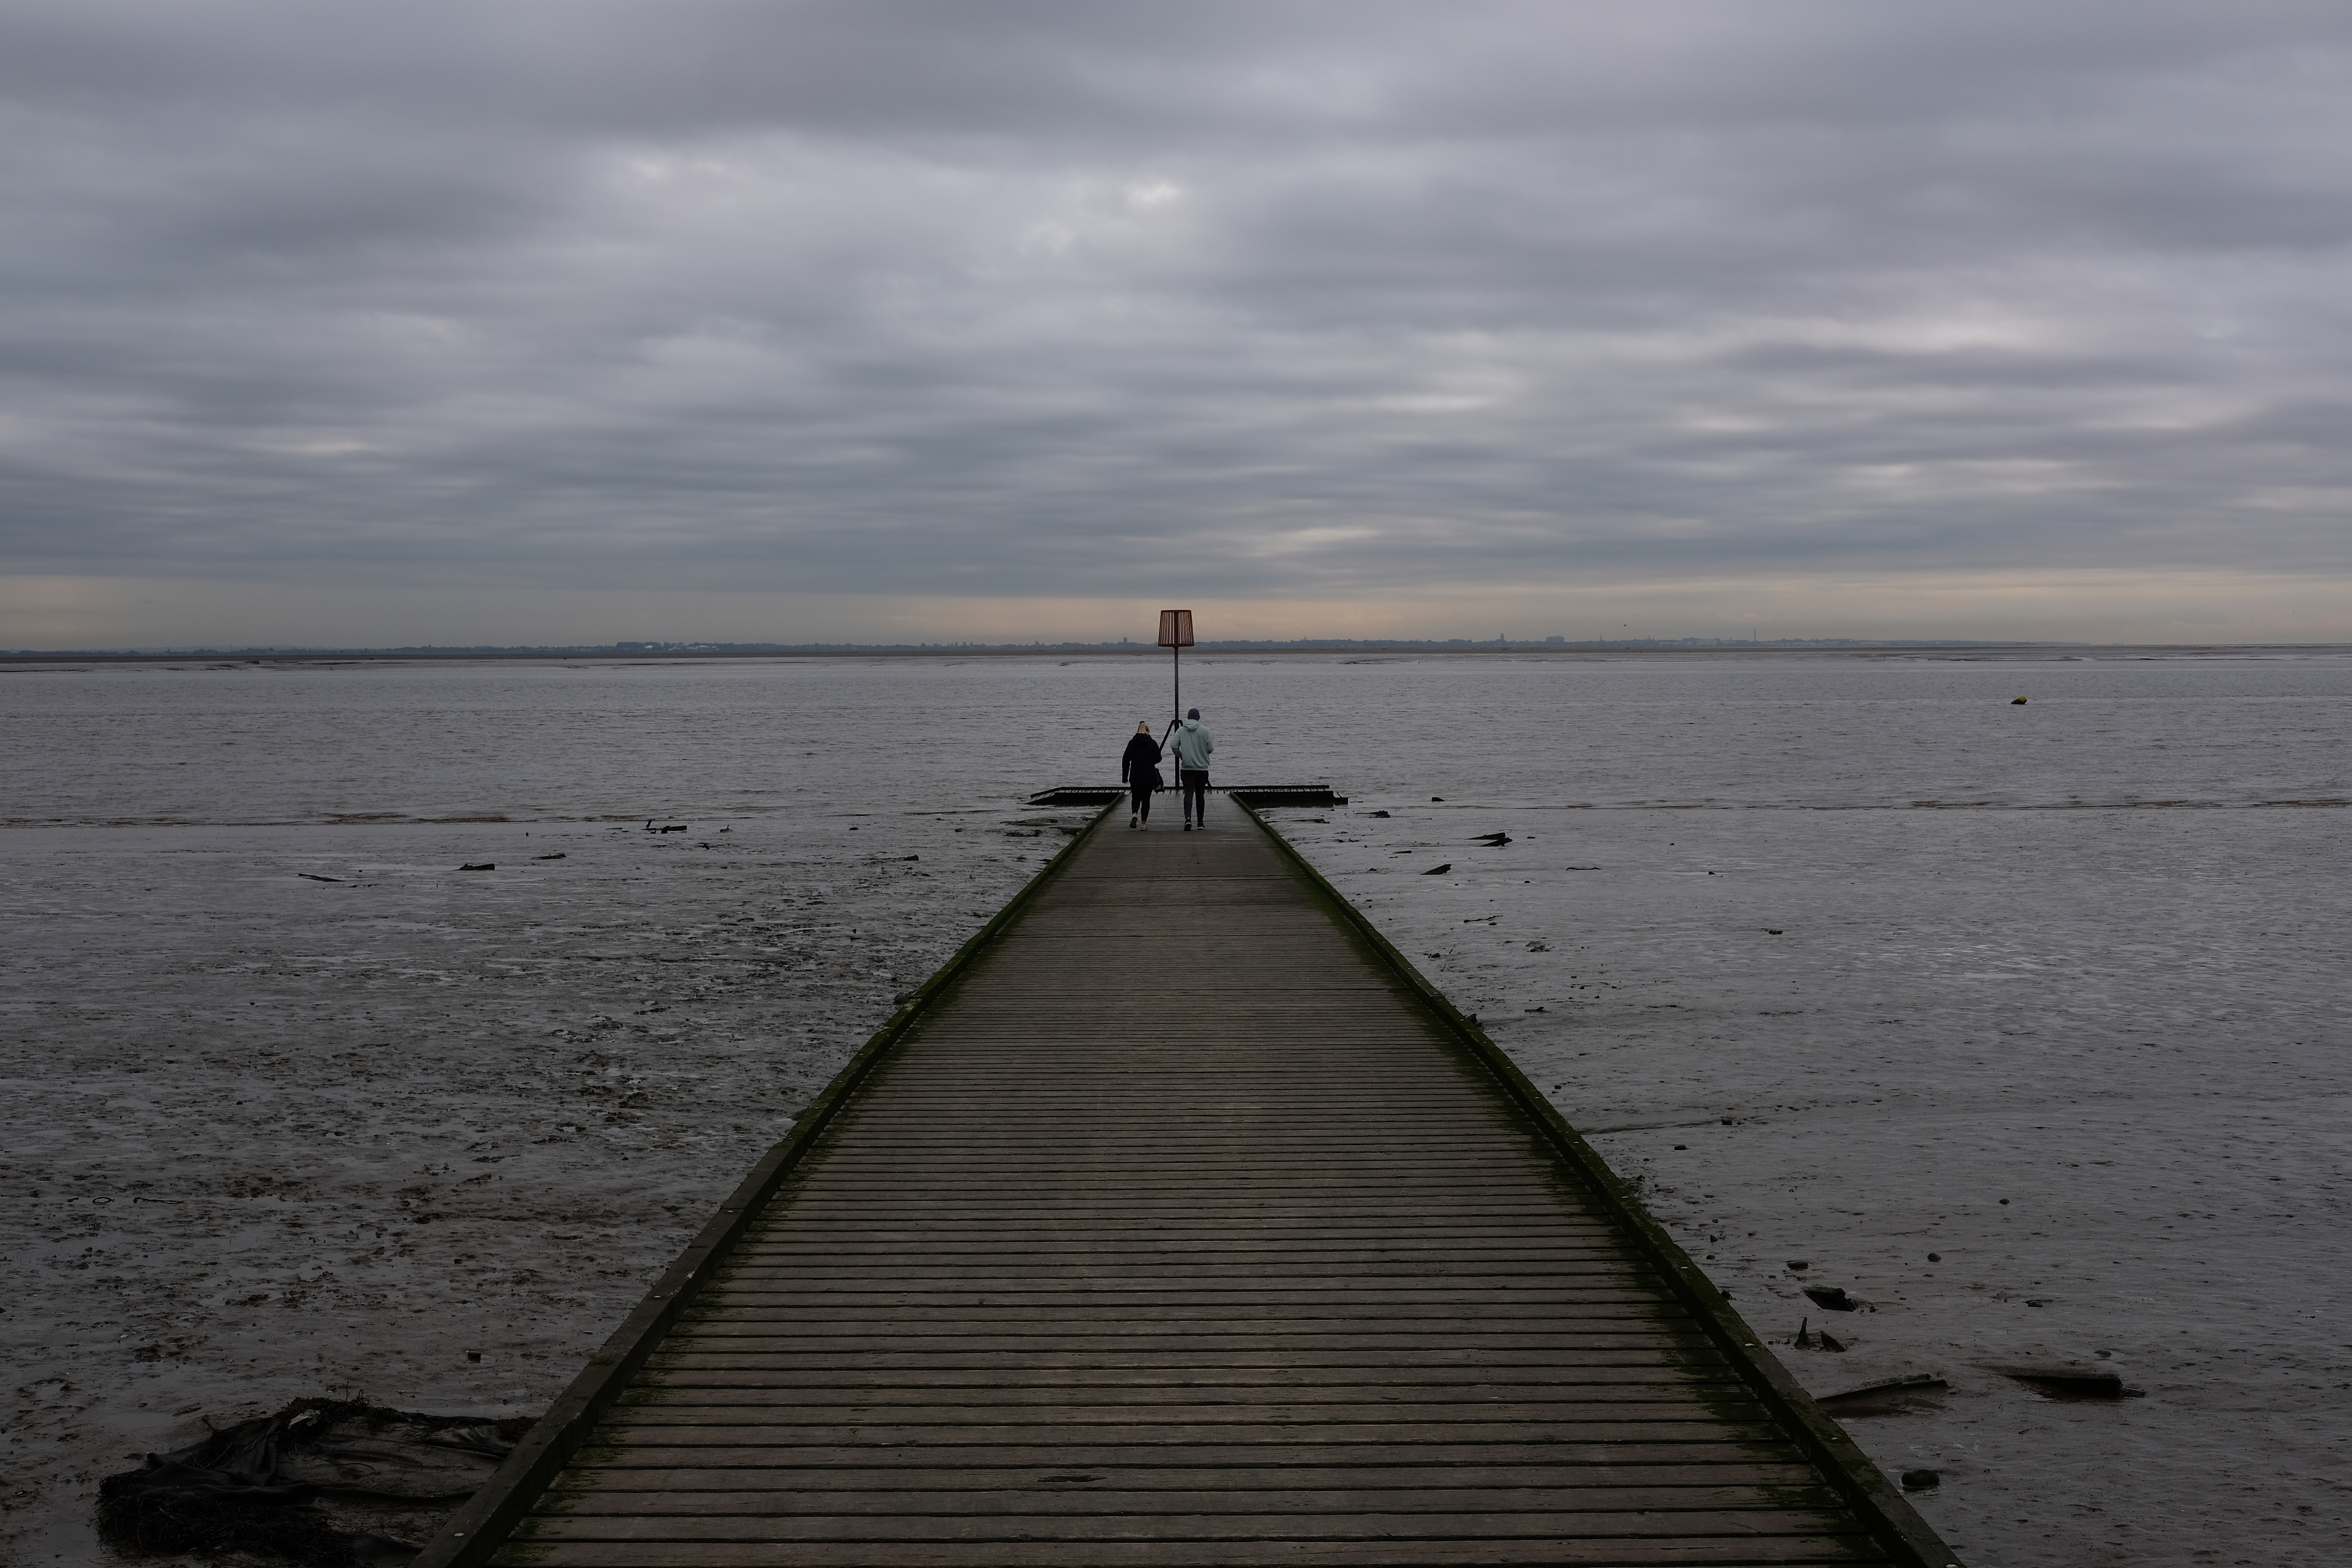
jetty, pier, estuary, sea, sky, clouds, cloudy, lytham, lancashire, horizon, water, boardwalk, calm, dock, ocean, walkway, sound, beach, shore, coast, wood, tree, breakwater, wave, cloud, nonbuilding structure, vacation, reflection, lake, evening, mudflat, bay